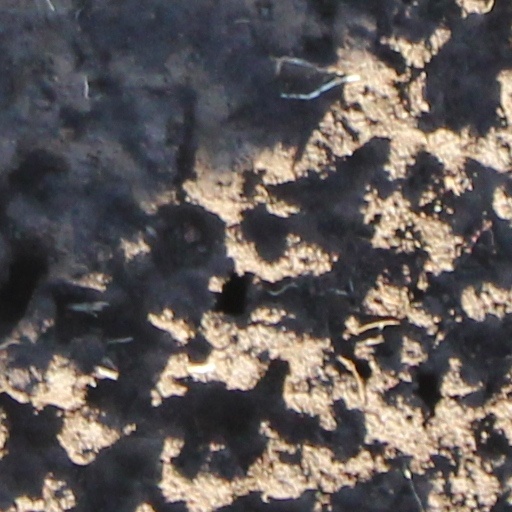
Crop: wheat